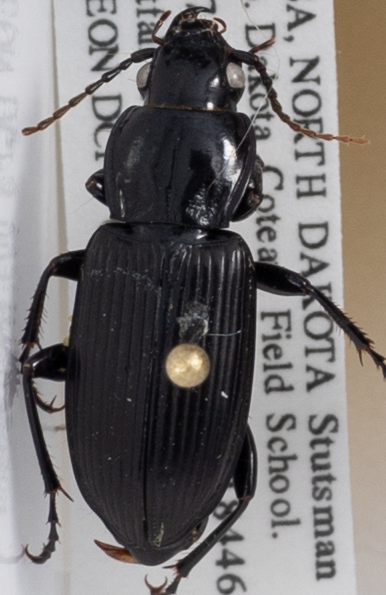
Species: Pterostichus melanarius melanarius
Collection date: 2018-09-04
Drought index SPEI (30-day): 0.03
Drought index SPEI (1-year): -0.142
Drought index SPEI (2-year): -0.492